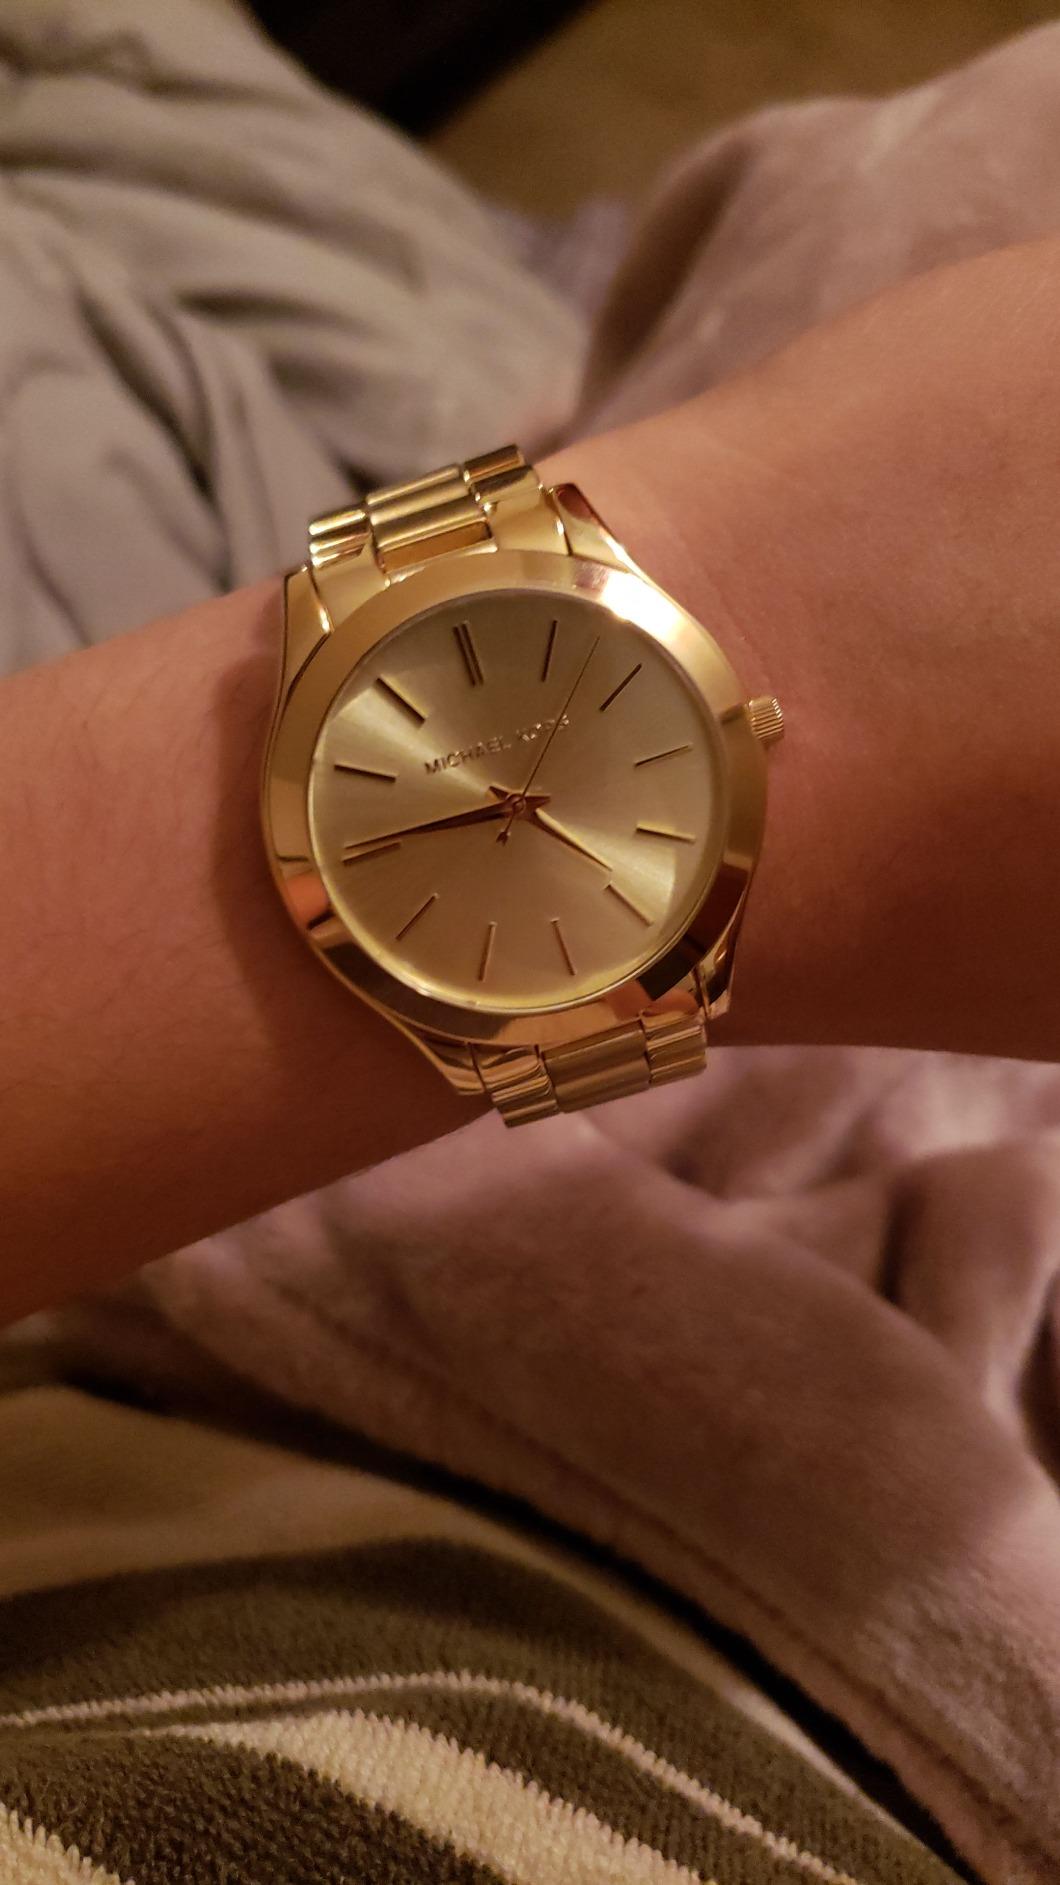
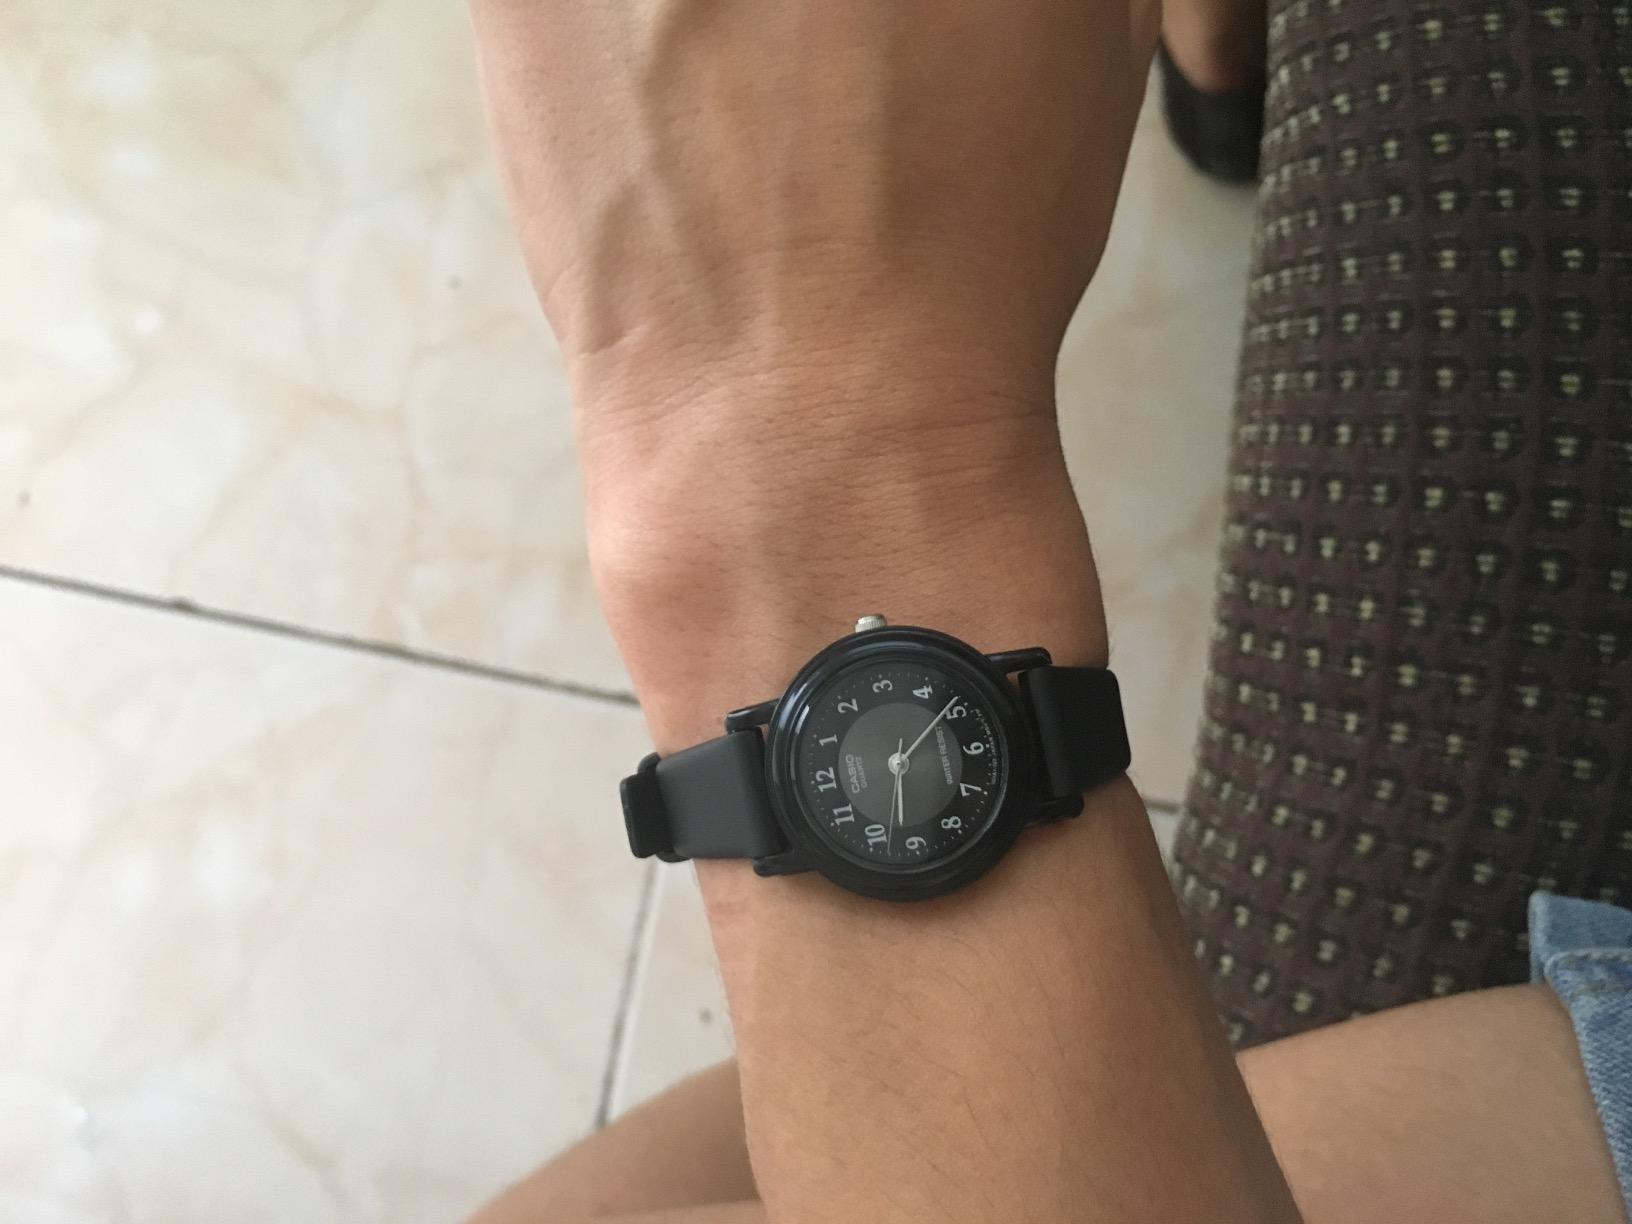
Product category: accessories_watch
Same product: no